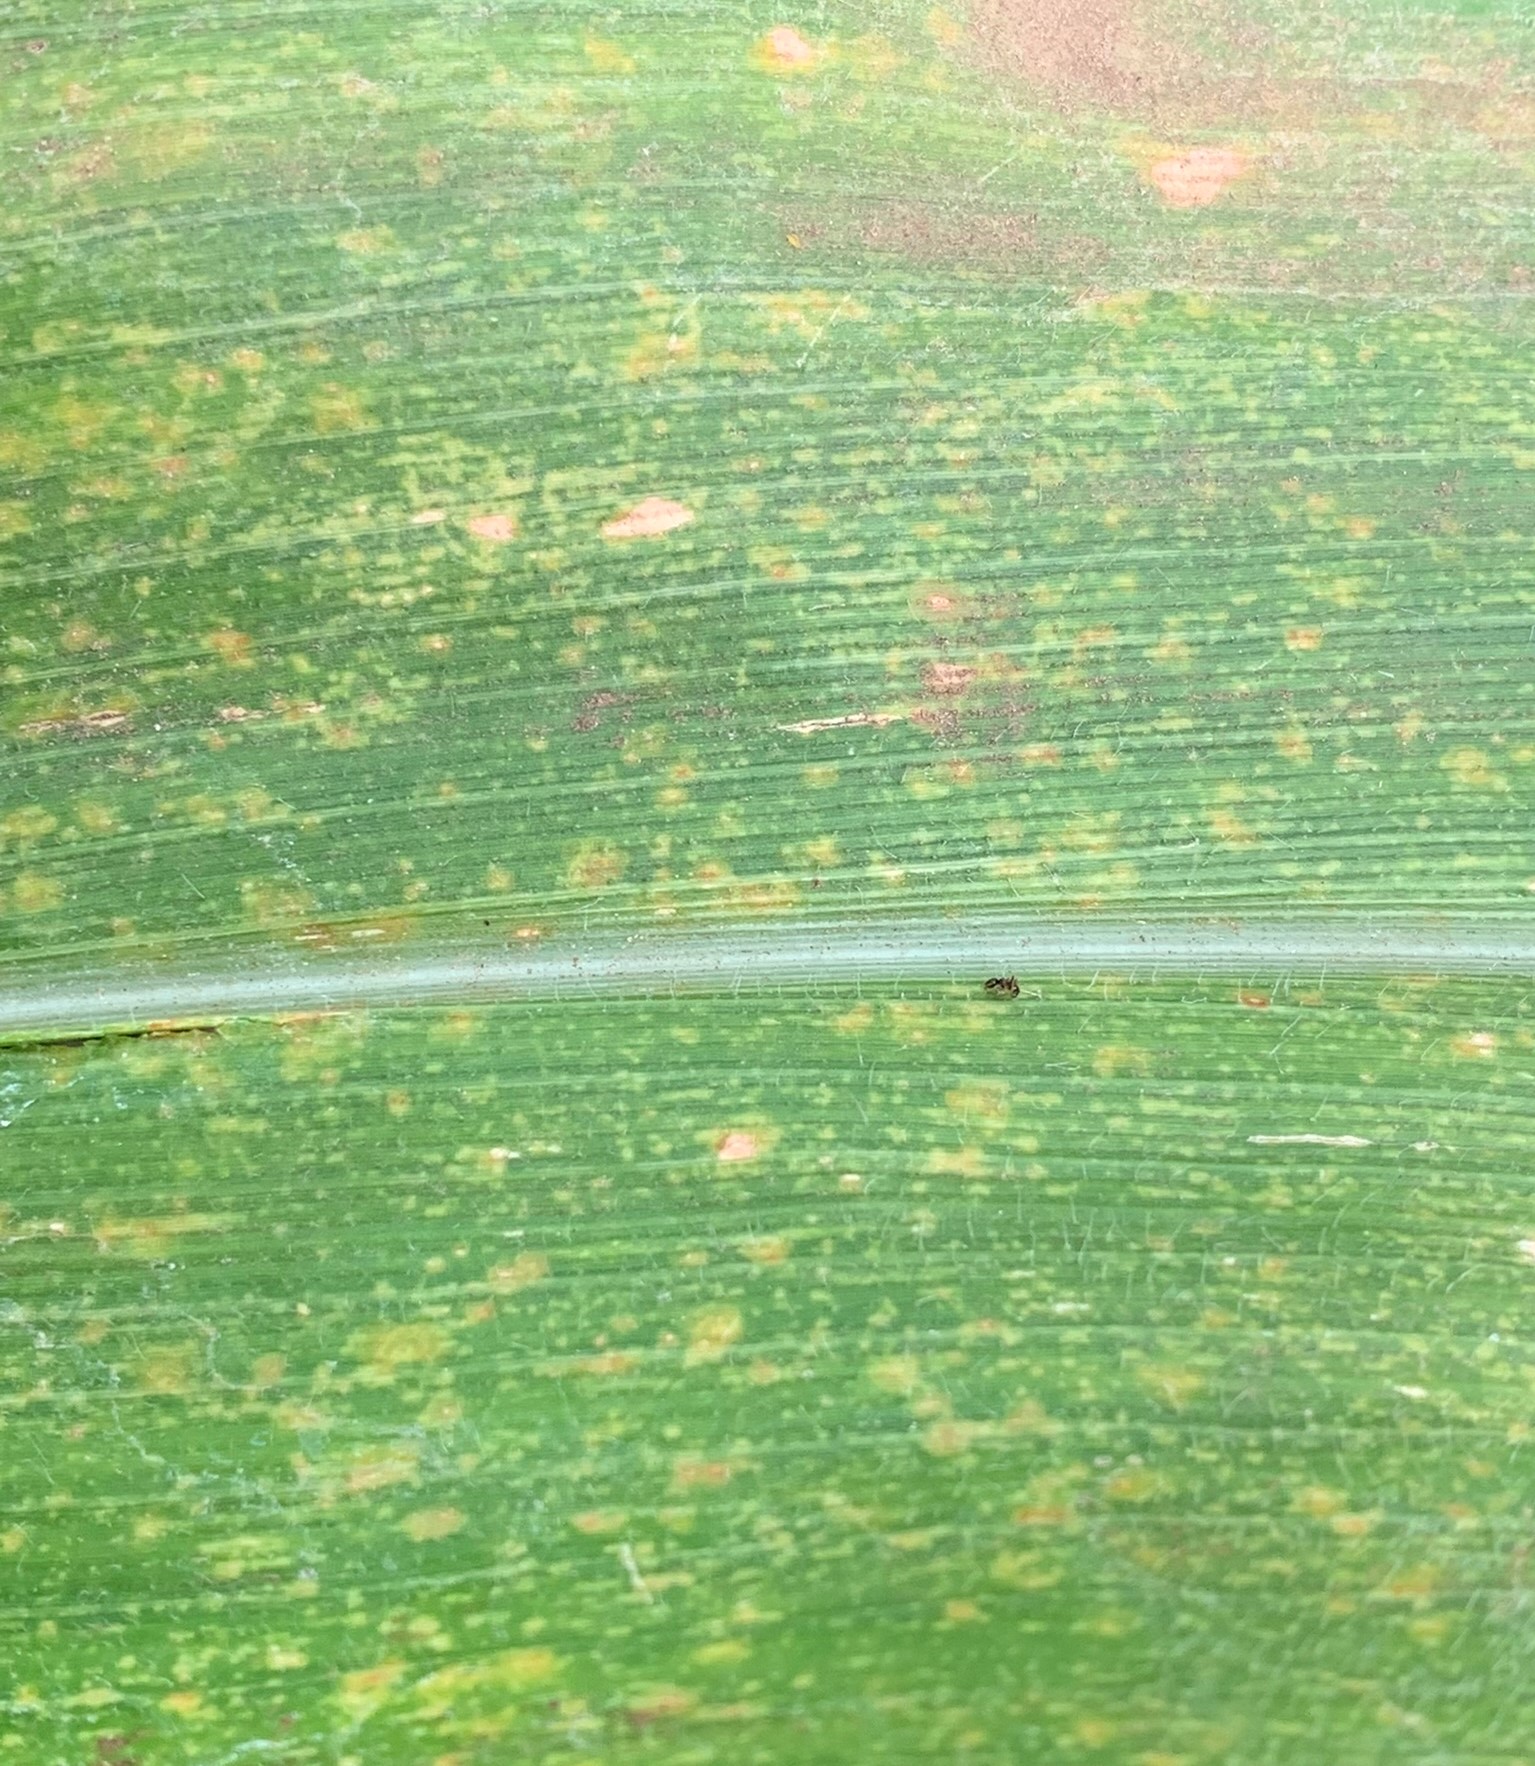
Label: MLN